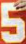
Number: 5